Gösta Adrian-Nilsson

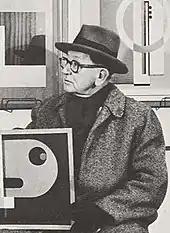
Gösta Adrian-Nilsson, 1960

Gösta Adrian-Nilsson (2 April 1884 – 29 March 1965), usually referred to as GAN, was a Swedish artist and writer. He is regarded as a pioneer of the Swedish modernist art movement. His style was fluid with changing trends and contained elements of Cubism, futurism, Expressionism, Surrealism, avant-garde, progressivism, romanticism, and abstract.